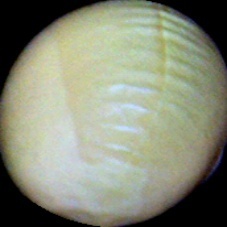
Label: Immature